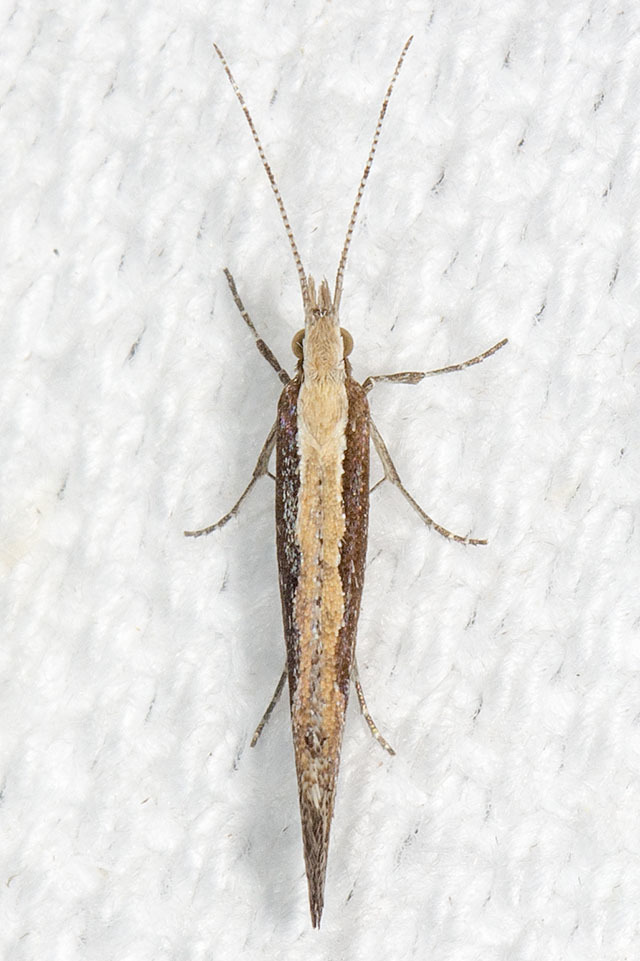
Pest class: diamondback_moth